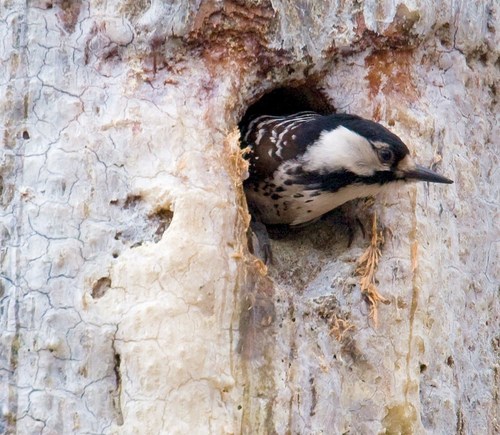
a white and black bird with a black beak.
the bird in the tree has a black crown and malar stripe with a white cheek patch, a white breast and brown and white striped back with a medium length straight beak.
a small bird with a long bill, white cheek patches and black and white speckled wings.
a bird with a black nape, large bill and white breast.
a woodpecker has white throat, white breast and belly spotted with black, black crown and nape, brown wings streaked with white.
this bird contains a black crown face and neck, white cheek and throat, black speckles along its white breast, white wing bars and brown coverts.
this particular bird has a white belly and breasts with black spots on them
this bird is white, black, and brown in color, with a skinny black beak.
this bird has a pointed beak.
this bird has a pointed black bill, with a white and black head.
Species: Red Cockaded Woodpecker